Functional genomics

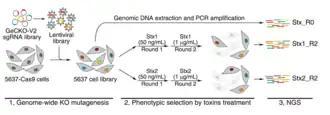
An example of a CRISPR loss-of-function screen

CRISPR-Cas9 has been used to delete genes in a multiplexed manner in cell-lines. Quantifying the amount of guide-RNAs for each gene before and after the experiment can point towards essential genes. If a guide-RNA disrupts an essential gene it will lead to the loss of that cell and hence there will be a depletion of that particular guide-RNA after the screen. In a recent CRISPR-cas9 experiment in mammalian cell-lines, around 2000 genes were found to be essential in multiple cell-lines. Some of these genes were essential in only one cell-line. Most of genes are part of multi-protein complexes. This approach can be used to identify synthetic lethality by using the appropriate genetic background. CRISPRi and CRISPRa enable loss-of-function and gain-of-function screens in a similar manner. CRISPRi identified ~2100 essential genes in the K562 cell-line. CRISPR deletion screens have also been used to identify potential regulatory elements of a gene. For example, a technique called ScanDel was published which attempted this approach. The authors deleted regions outside a gene of interest(HPRT1 involved in a Mendelian disorder) in an attempt to identify regulatory elements of this gene. Gassperini et al. did not identify any distal regulatory elements for HPRT1 using this approach, however such approaches can be extended to other genes of interest.